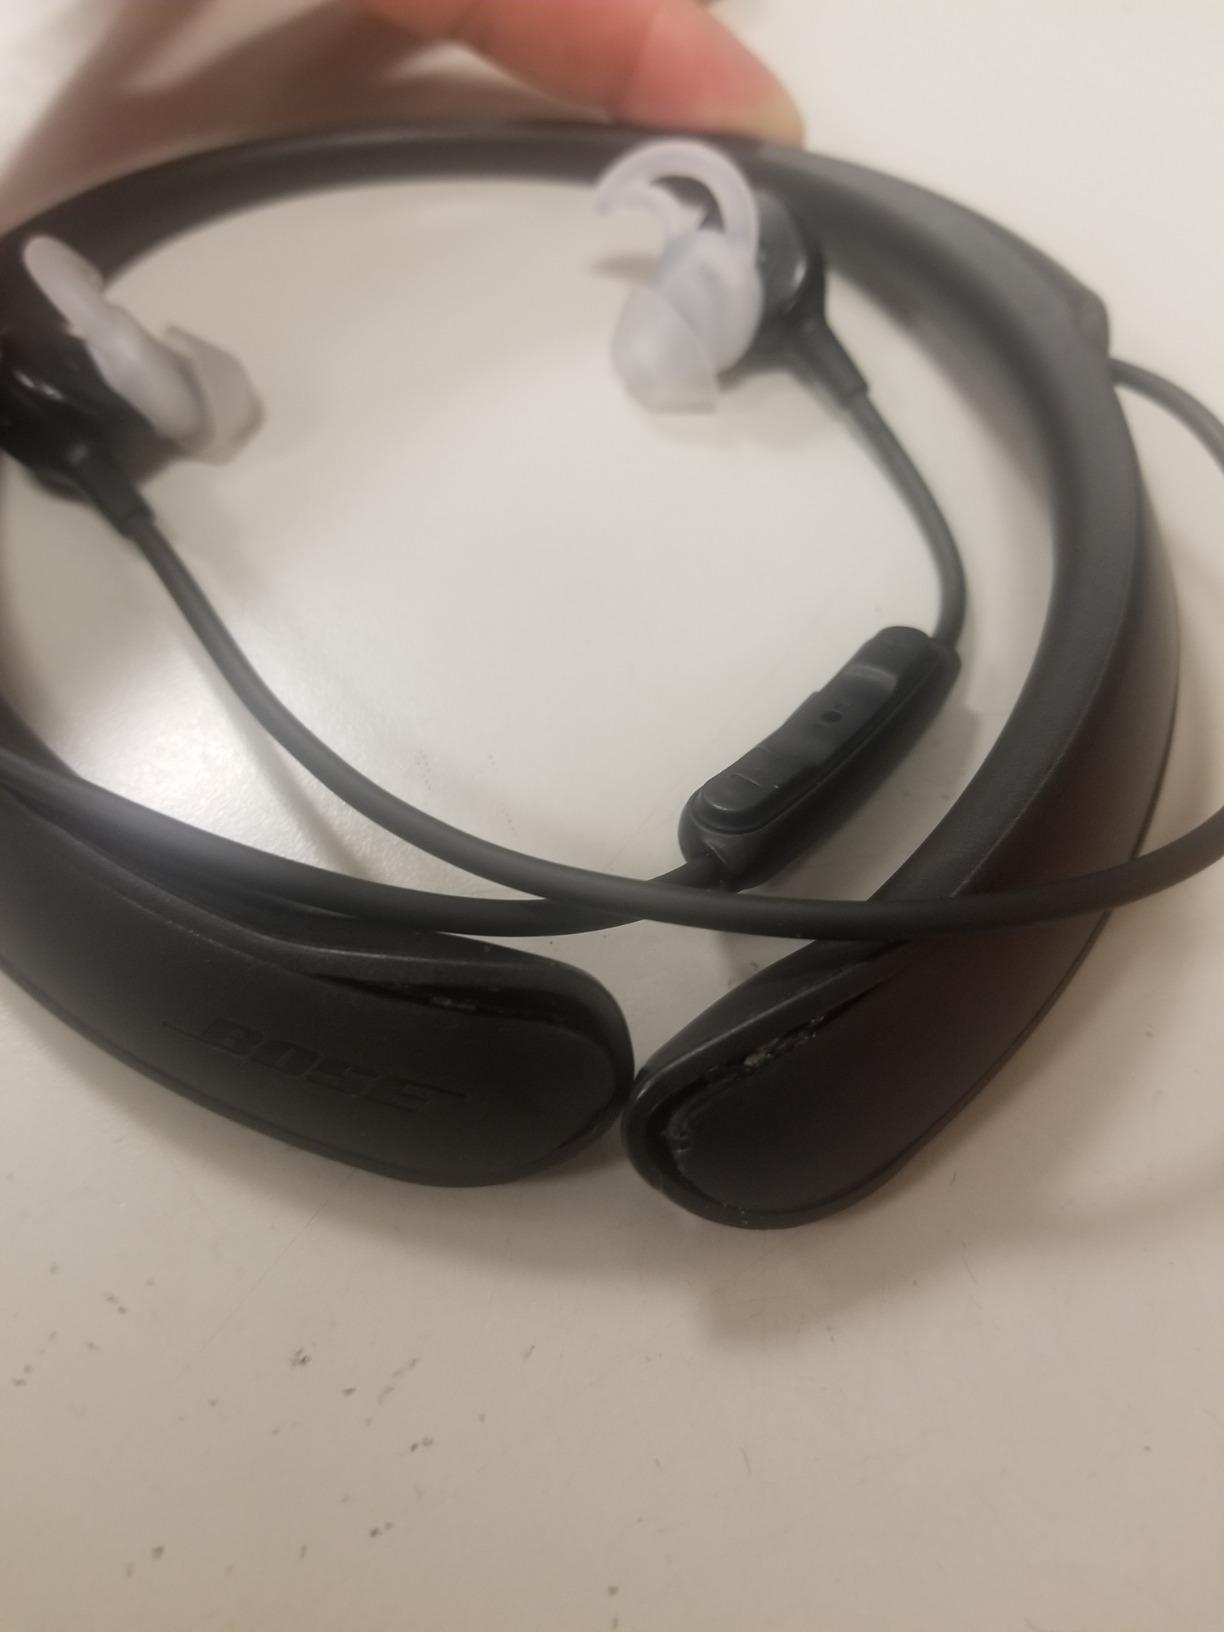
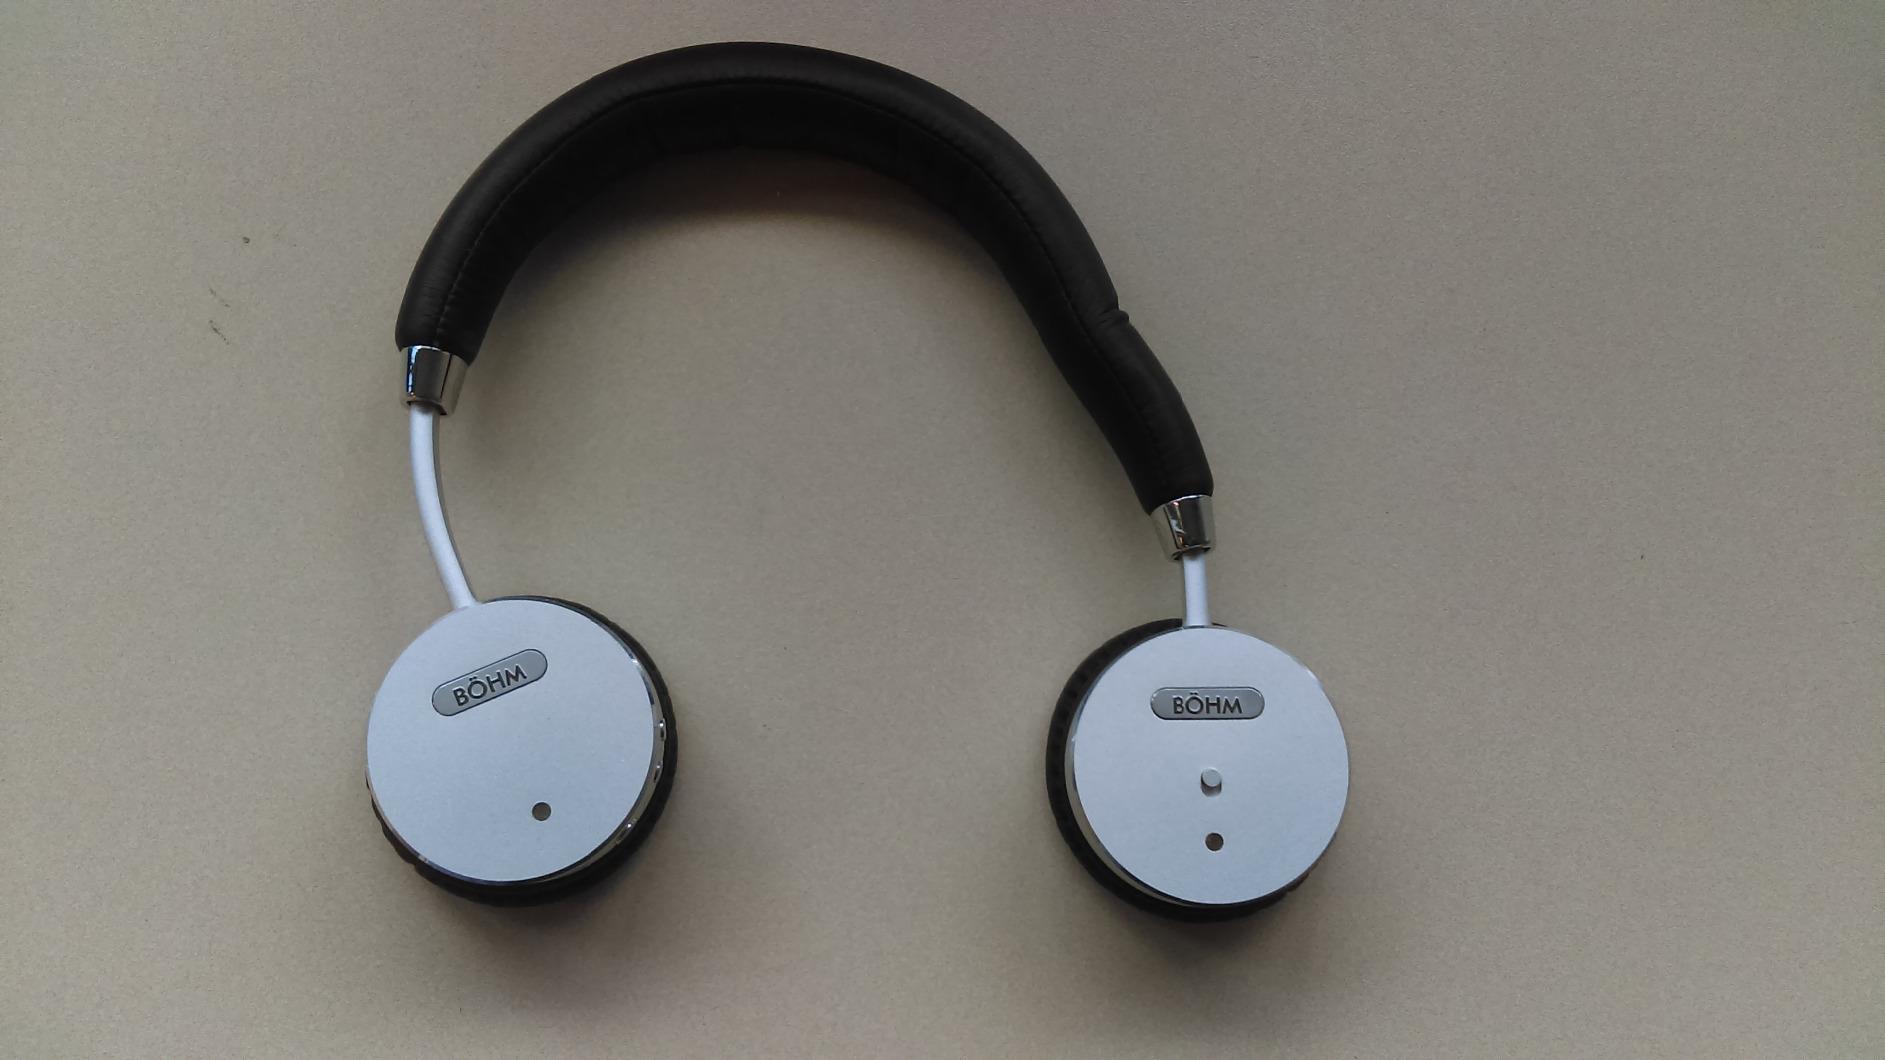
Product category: headphones
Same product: no